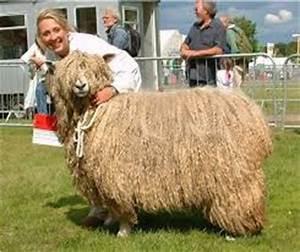
sheep